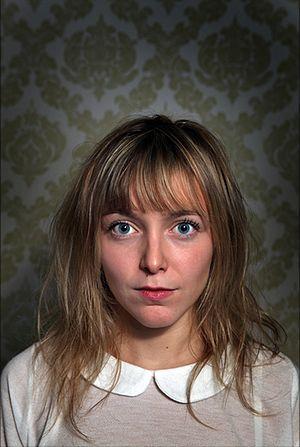
Evelien Bosmans, née le 9 novembre 1989 à Mol, dans la province d'Anvers, est une actrice belge néerlandophone. Elle joue pour le cinéma, la télévision et le théâtre.